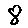
Label: 8